The Final Station

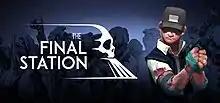
Promotional image for the game, depicting the main character.

The Final Station is a side-scrolling shooter video game with a train simulator and exploration elements. It was developed by Do My Best Games and published by tinyBuild, and released on August 30, 2016 for Windows, OS X, Linux, and Xbox One, and September 2, 2016 for PlayStation 4.